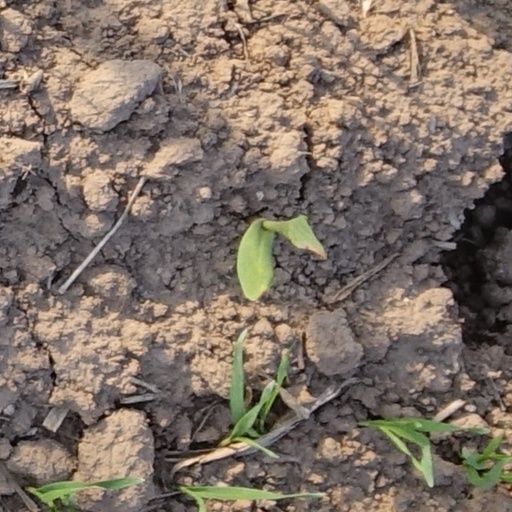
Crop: wheat